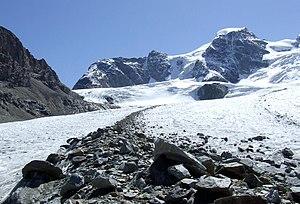
Le piz d'Arlas est un sommet des Alpes, en Suisse, à 3 374 m d'altitude. Il est situé en Engadine. Il fait partie de la chaîne de la Bernina. Son unique voie d'accès oblige à passer une nuit au refuge Diavolezza situé à 2 978 m d'altitude et d'escalader le piz d'Arlas. De nombreux alpinistes gravissent par la suite le piz Cambrena.